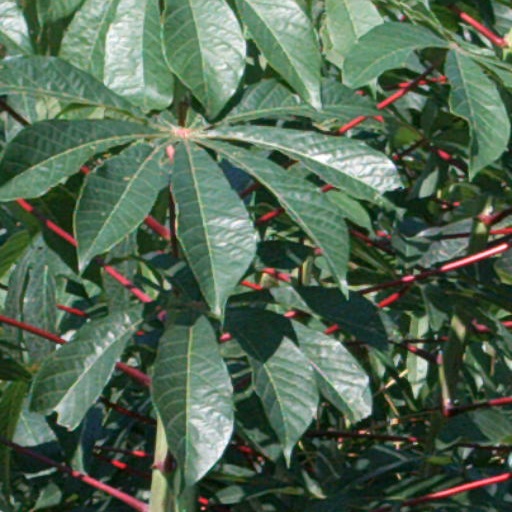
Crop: cassava